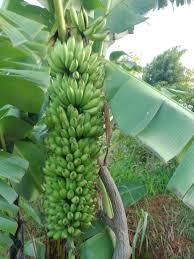
Katika shamba hili la migomba kuna nyasi na msitu ambao umemea pia. Mkungu huu wa ndizi unaonekana kuwa wenye afya na ubora sawa. Inaonekana kuwa tayari kukatwa ili kuuzwa.